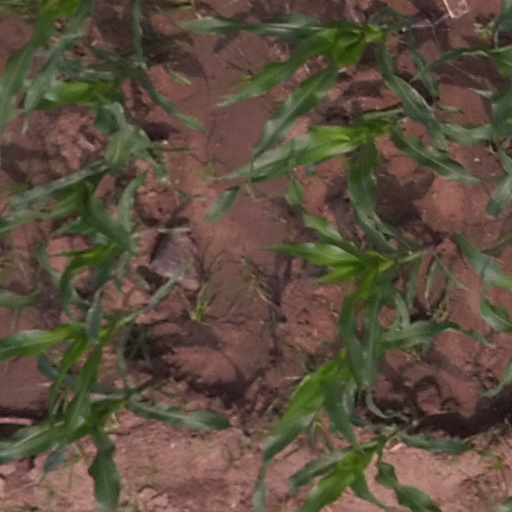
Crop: maize; corn